University of Texas at Austin

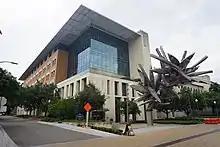
The Norman Hackerman Building

The university contains nineteen colleges and schools and one academic unit, each listed with its founding date: